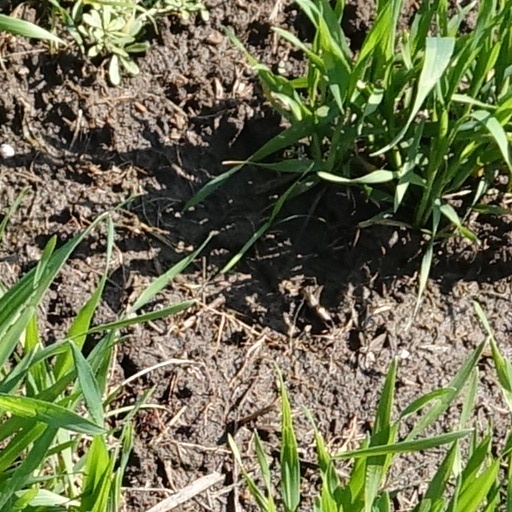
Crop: wheat